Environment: real
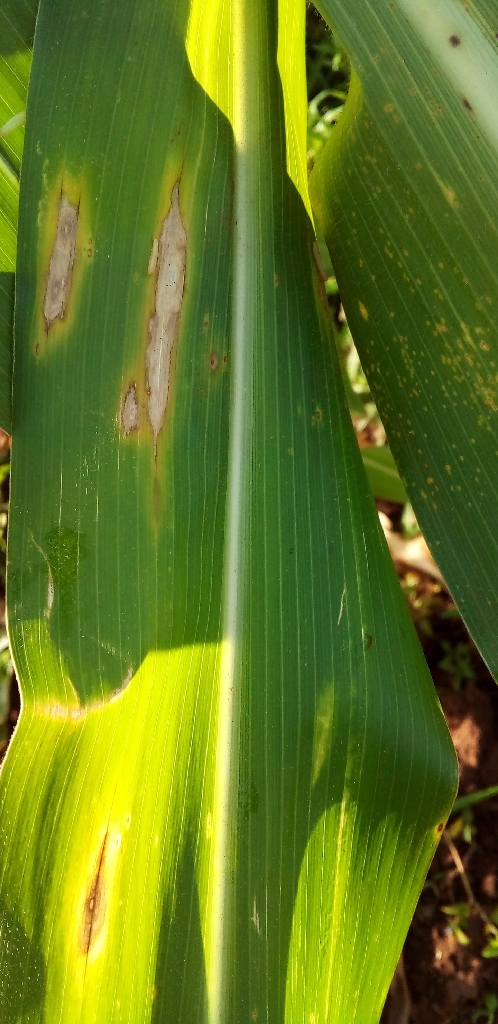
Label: northern_corn_leaf_blight